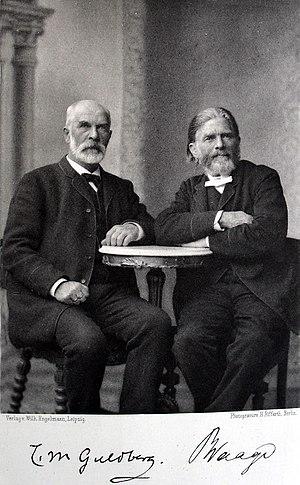
Cato Maximilian Guldberg, né le 11 août 1836 à Christiania, aujourd'hui Oslo et mort le 14 février 1902 dans la même ville, est un chimiste et mathématicien norvégien. Il est l'auteur avec son compatriote et beau-frère Peter Waage de la loi d'action de masse.
Peter Waage est un physicien et chimiste norvégien, né le 29 juin 1833 à Flekkefjord et mort le 13 janvier 1900 à Kristiania, aujourd'hui Oslo.